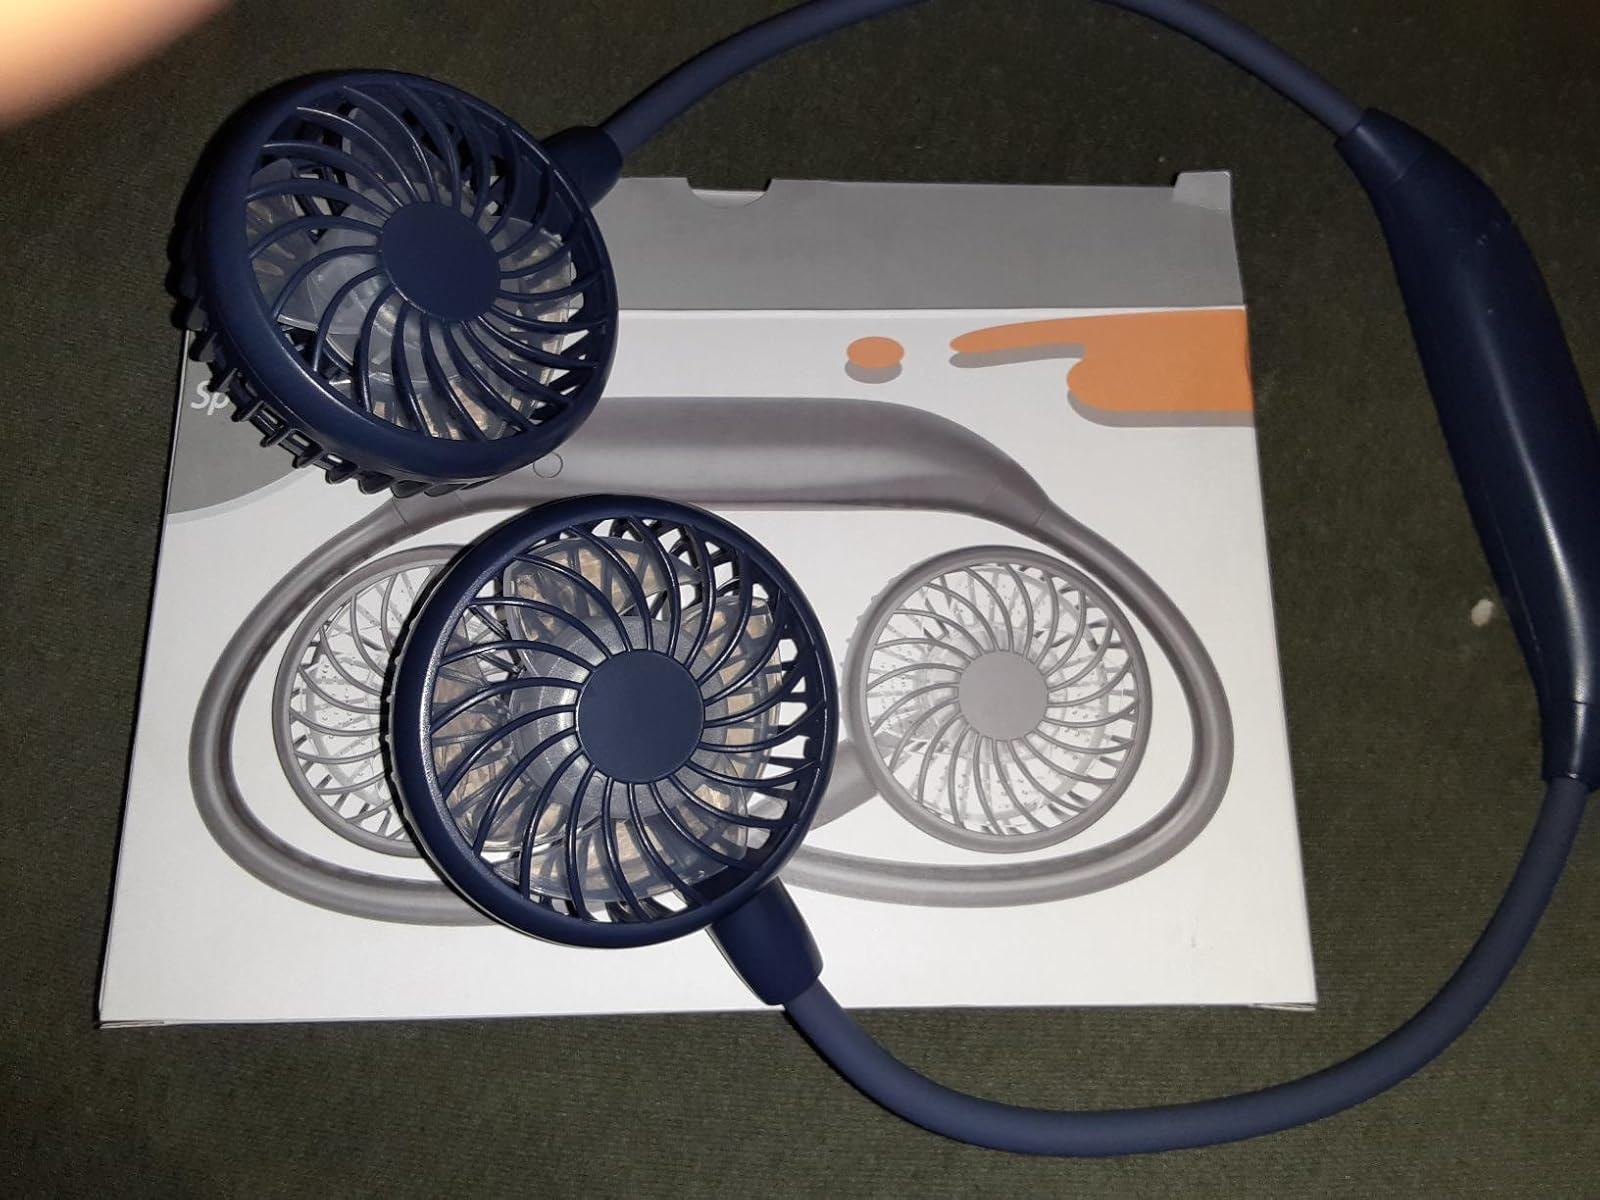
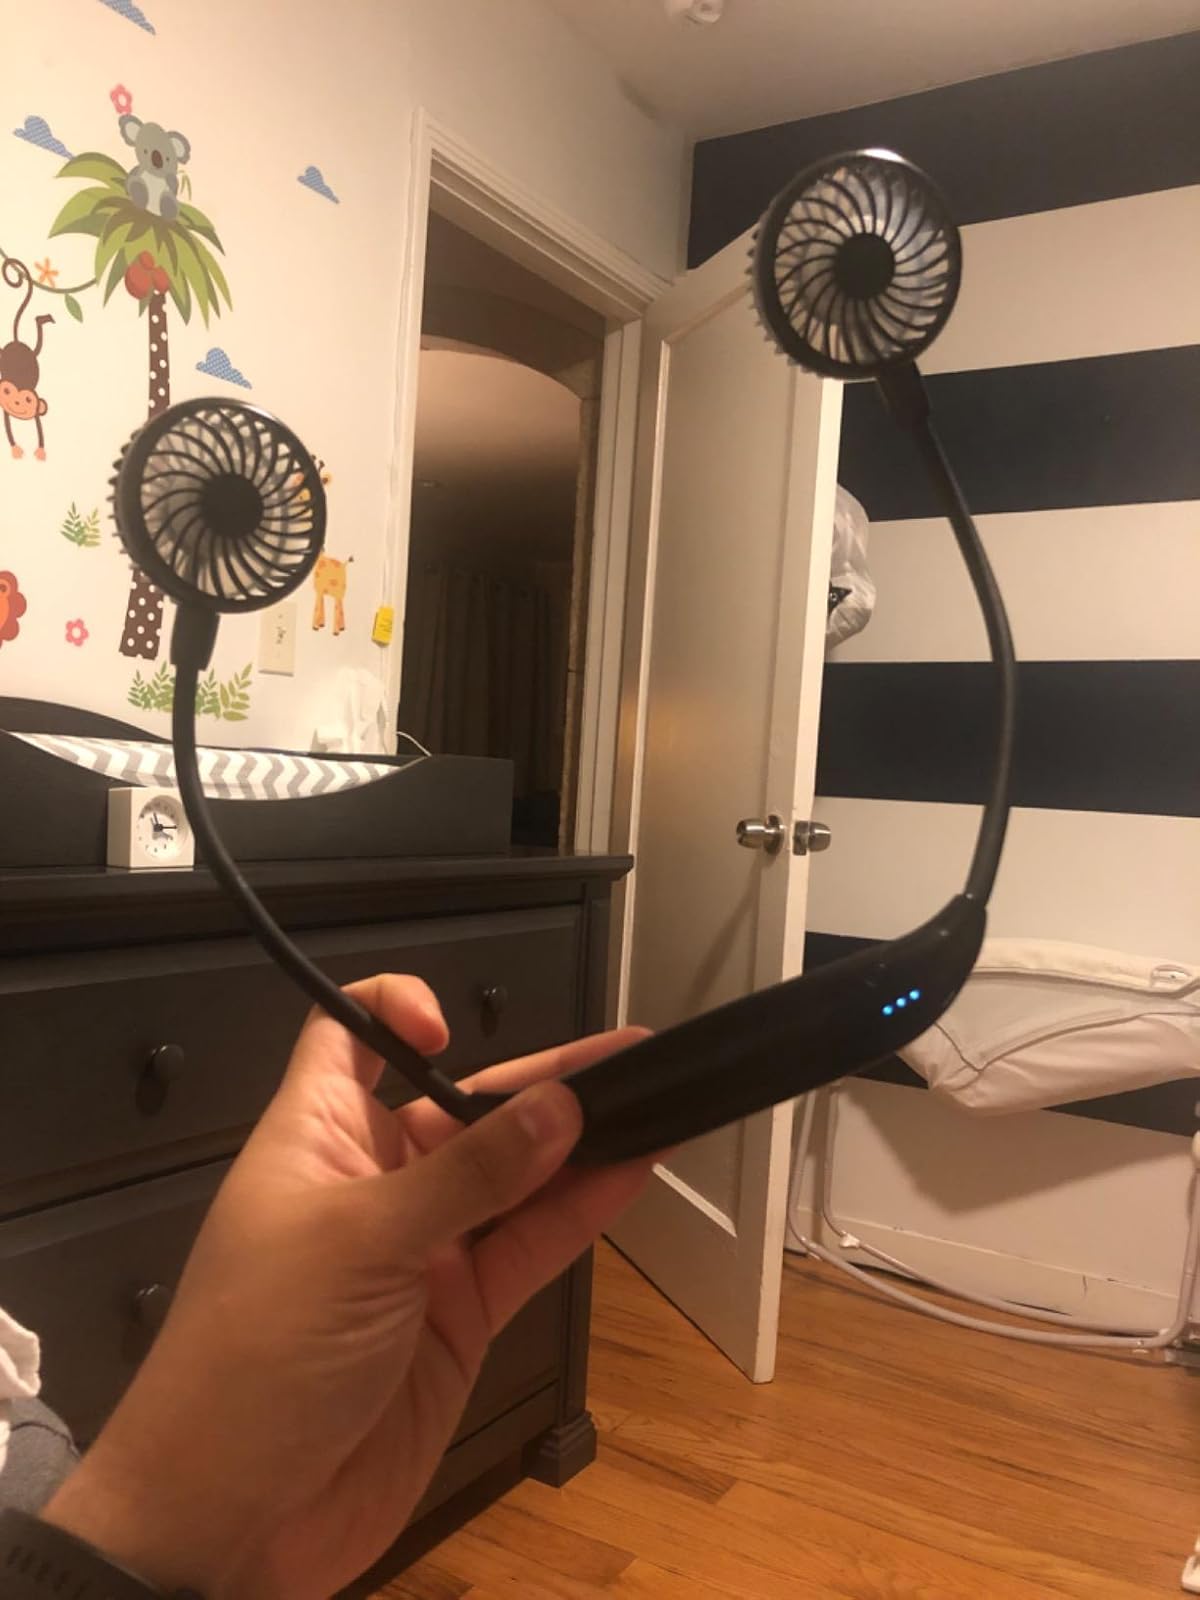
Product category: fan
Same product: no